Scleral ring

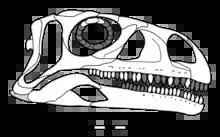
The reconstructed skull of Coloradisaurus brevis showing its sclerotic ring

The scleral ring is a hardened ring of plates, often derived from bone, that is found in the eyes of many animals in several groups of vertebrates. Mammals, amphibians, snakes, and crocodilians lack scleral rings. The ring is in the fibrous outer layer of the eye, called the sclera.